Billy Waters (busker)

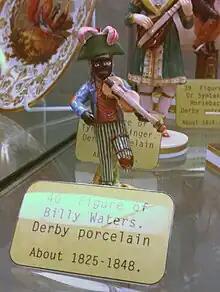
Waters in Derby Porcelain – dated 1825–1848 and now in Derby Museum

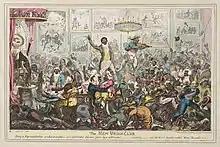
An illustration of Billy Waters entertaining "at a celebrated Dinner"

After his death, his figure was recreated in porcelain – notably by the Staffordshire potteries, but also by Derby porcelain. The figure shown is also in the Victoria and Albert Museum and this re-issue has been dated to 1862. These figures were made in Derby nearly forty years after Waters' death at the Derby factory of Stevenson & Hancock. The modelling by Edward Keys was an attempt to win away trade from cheaper Staffordshire ceramic figures. There is a sketch of Waters by Thomas Lord Busby which comes from his book "Costume of the Lower Orders of London". A more realistic painting is attributed to Sir David Wilkie.